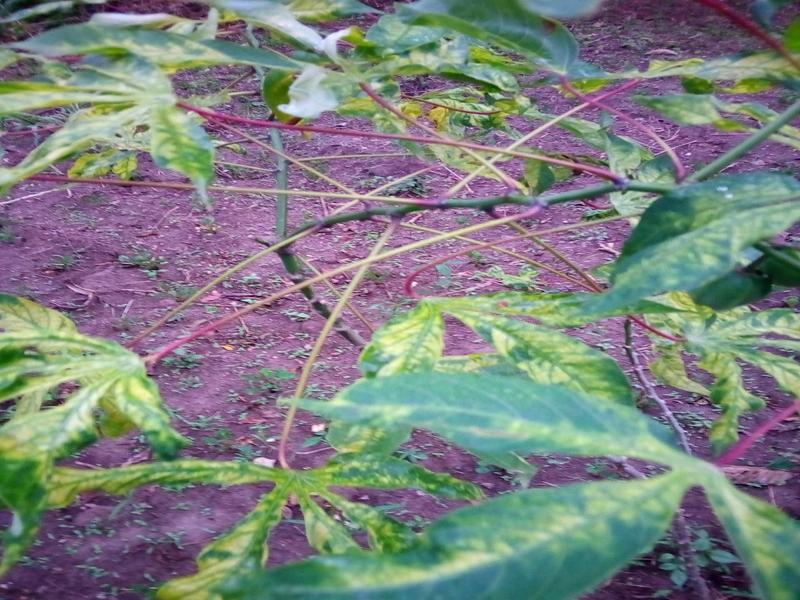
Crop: cassava
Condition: mosaic_disease